HM Prison Pentridge

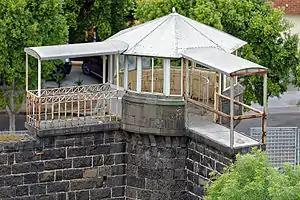
HM Prison Pentridge guard tower, 2014

In 1851, an ad hoc group of structures built by prison labour using local materials existed. None of these structures survived, other than the boundaries of the prison that were established. The second phase of construction, undertaken in the late 1850s and early 1860s, was the construction of Inspector General William Champ's model prison complex, based on British and American precedents.